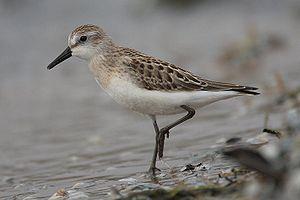
Cette liste des oiseaux au Canada provient de Bird Checklists of the World en date du mois de juillet 2018.
Le Bécasseau semipalmé est une espèce d'oiseaux limicoles de la famille des Scolopacidae et à la sous-famille des Calidridinae.
Cette liste de la faune française regroupe les espèces de Charadriiformes peuplant la France métropolitaine.
L'Hamoun-e Puzak est un lac d'eau douce du sud-est de l'Afghanistan et du sud-est de l'Iran, qui fait partie de la chaîne de lacs du Sistan appelés Hamouns. Il est situé à cheval sur la frontière irano-afghane, dans les provinces afghane de Nimrôz et iranienne de Sistan-o-Balouchestan.